Long Beach, California

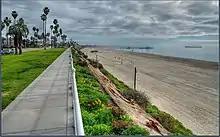
Bluff Park, and the Shoreline Pedestrian Bikepath and Belmont Veterans Memorial Pier

The Long Beach Museum of Art, sited in the historic Elizabeth Milbank Anderson residence, is owned by the City of Long Beach, and operated by the Long Beach Museum of Art Foundation. Long Beach also features the Museum of Latin American Art (MOLAA), founded in 1996 by Dr. Robert Gumbiner. It is the only museum in the western United States that exclusively features modern and contemporary Latin American art.